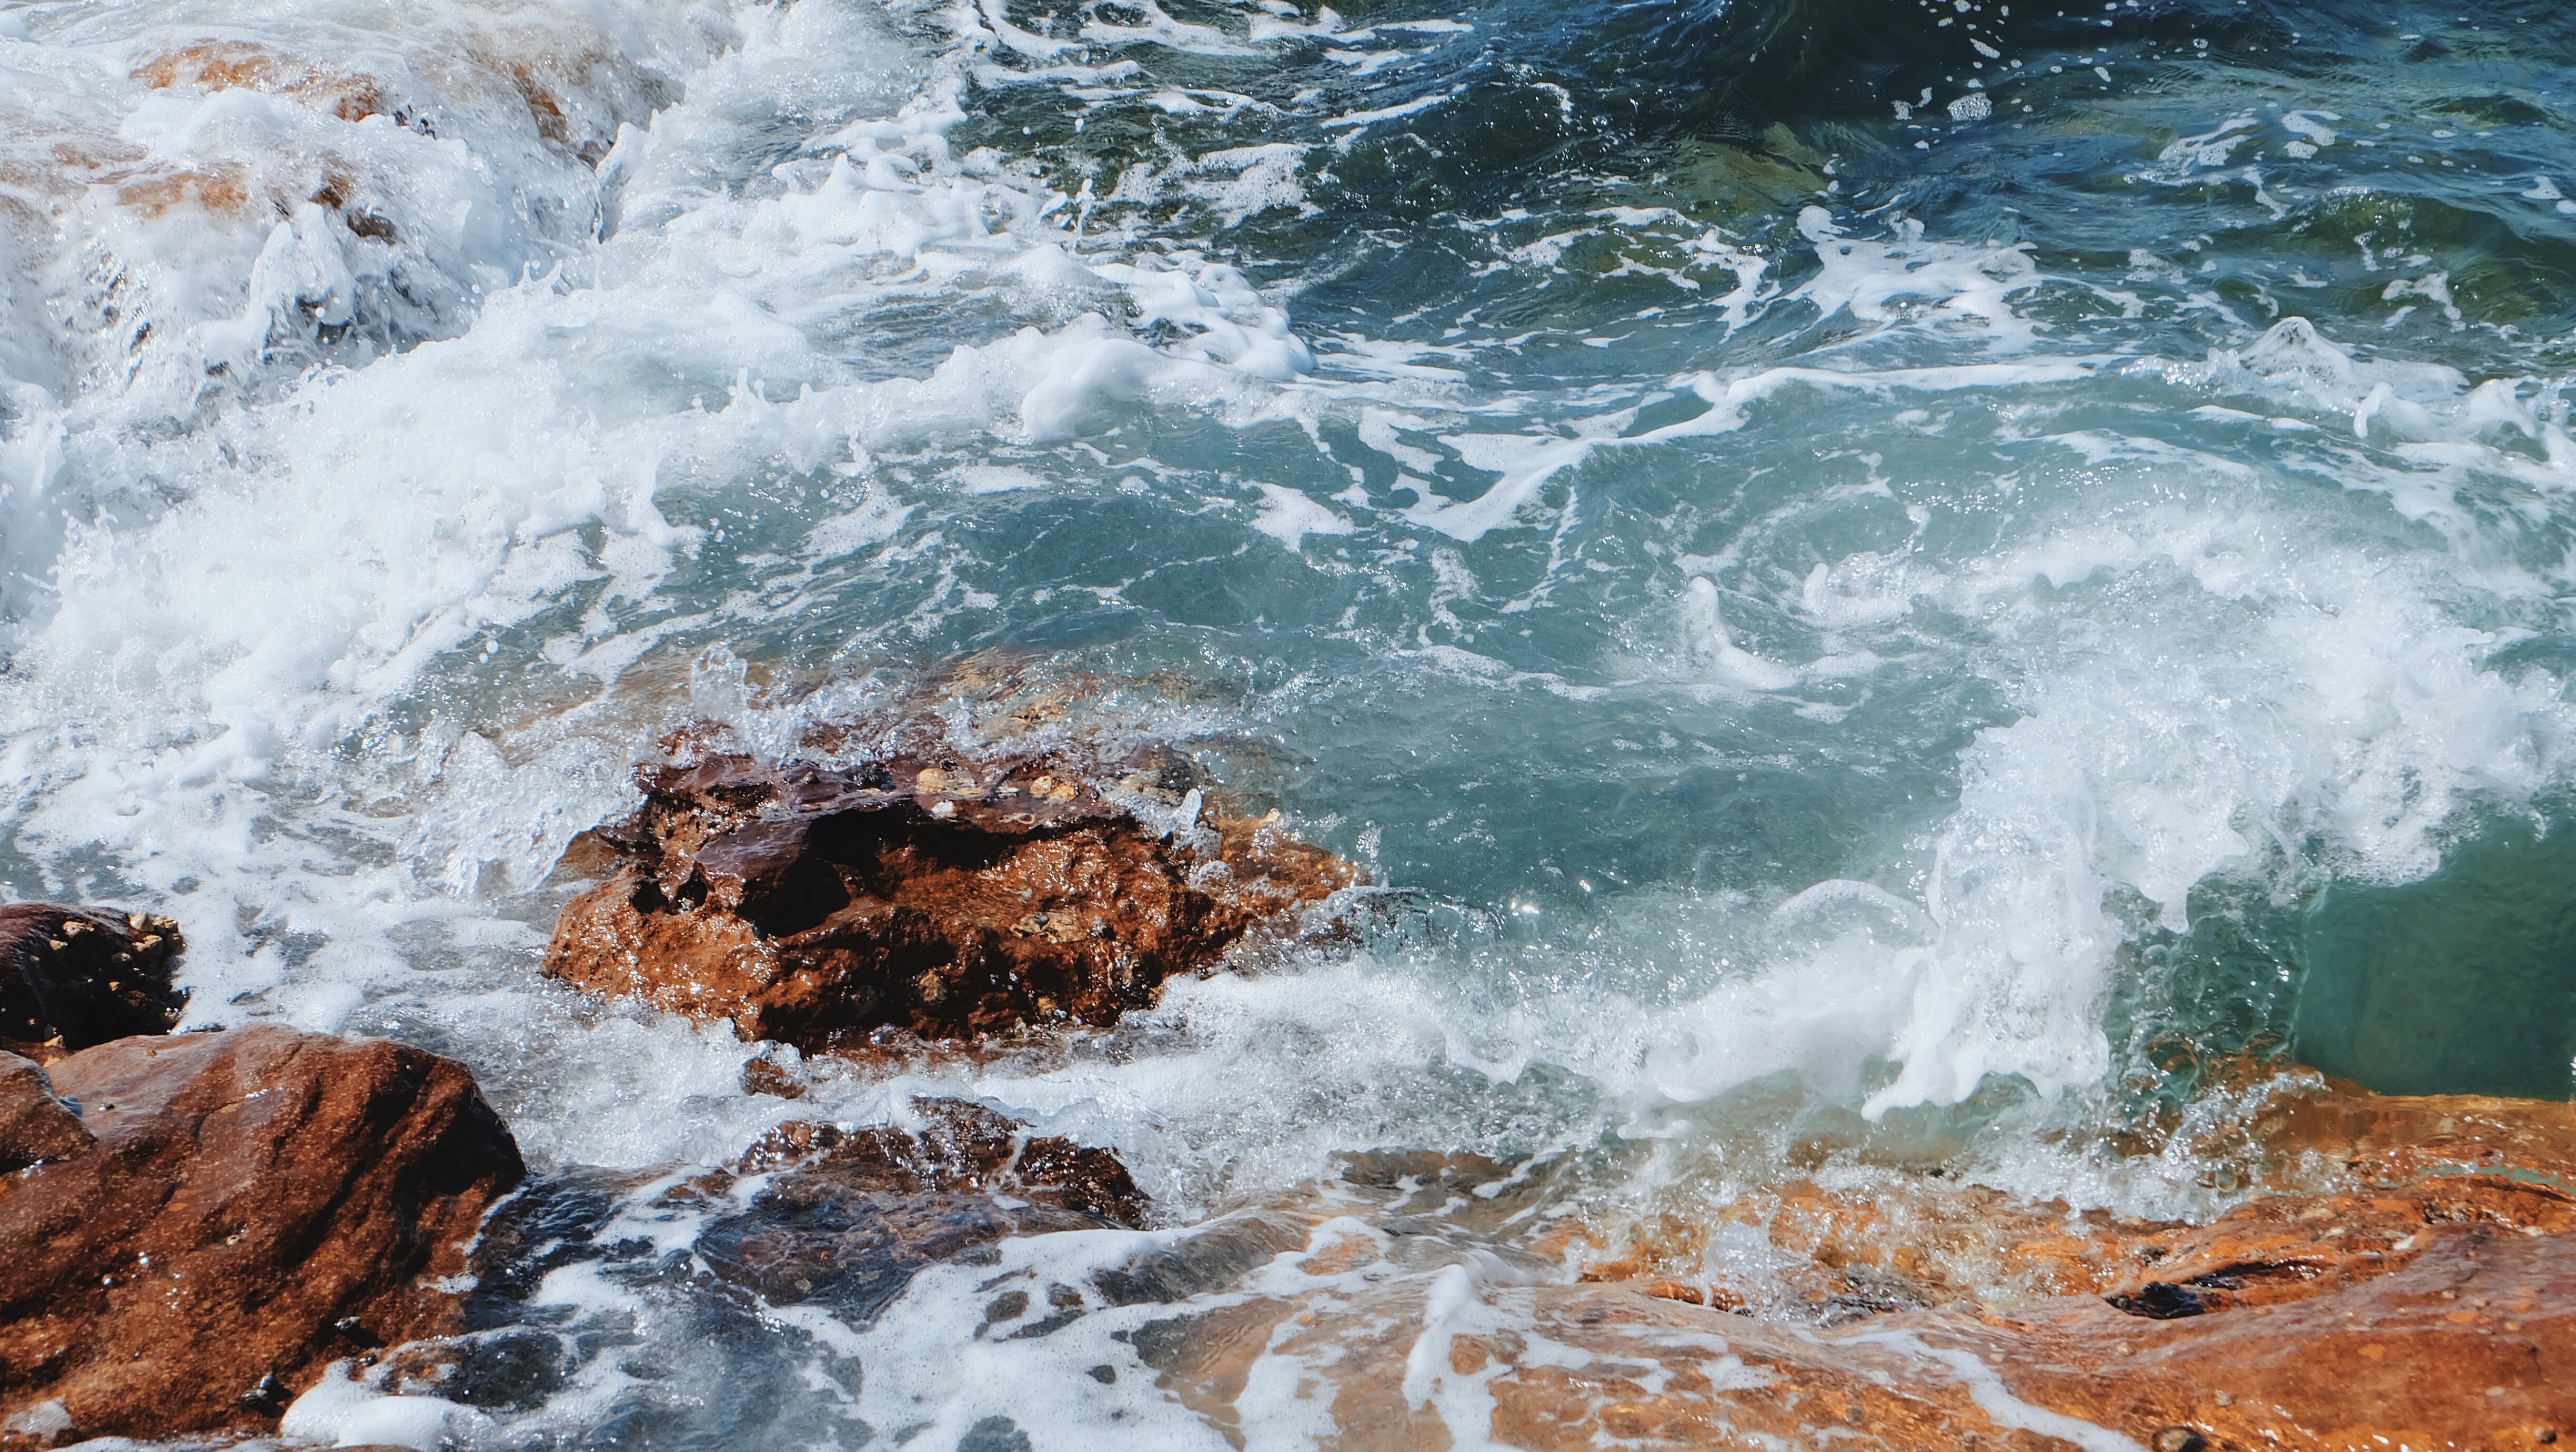
sea, coast, water, rock, ocean, shore, wave, river, stream, rapid, body of water, water feature, geological phenomenon, wind wave